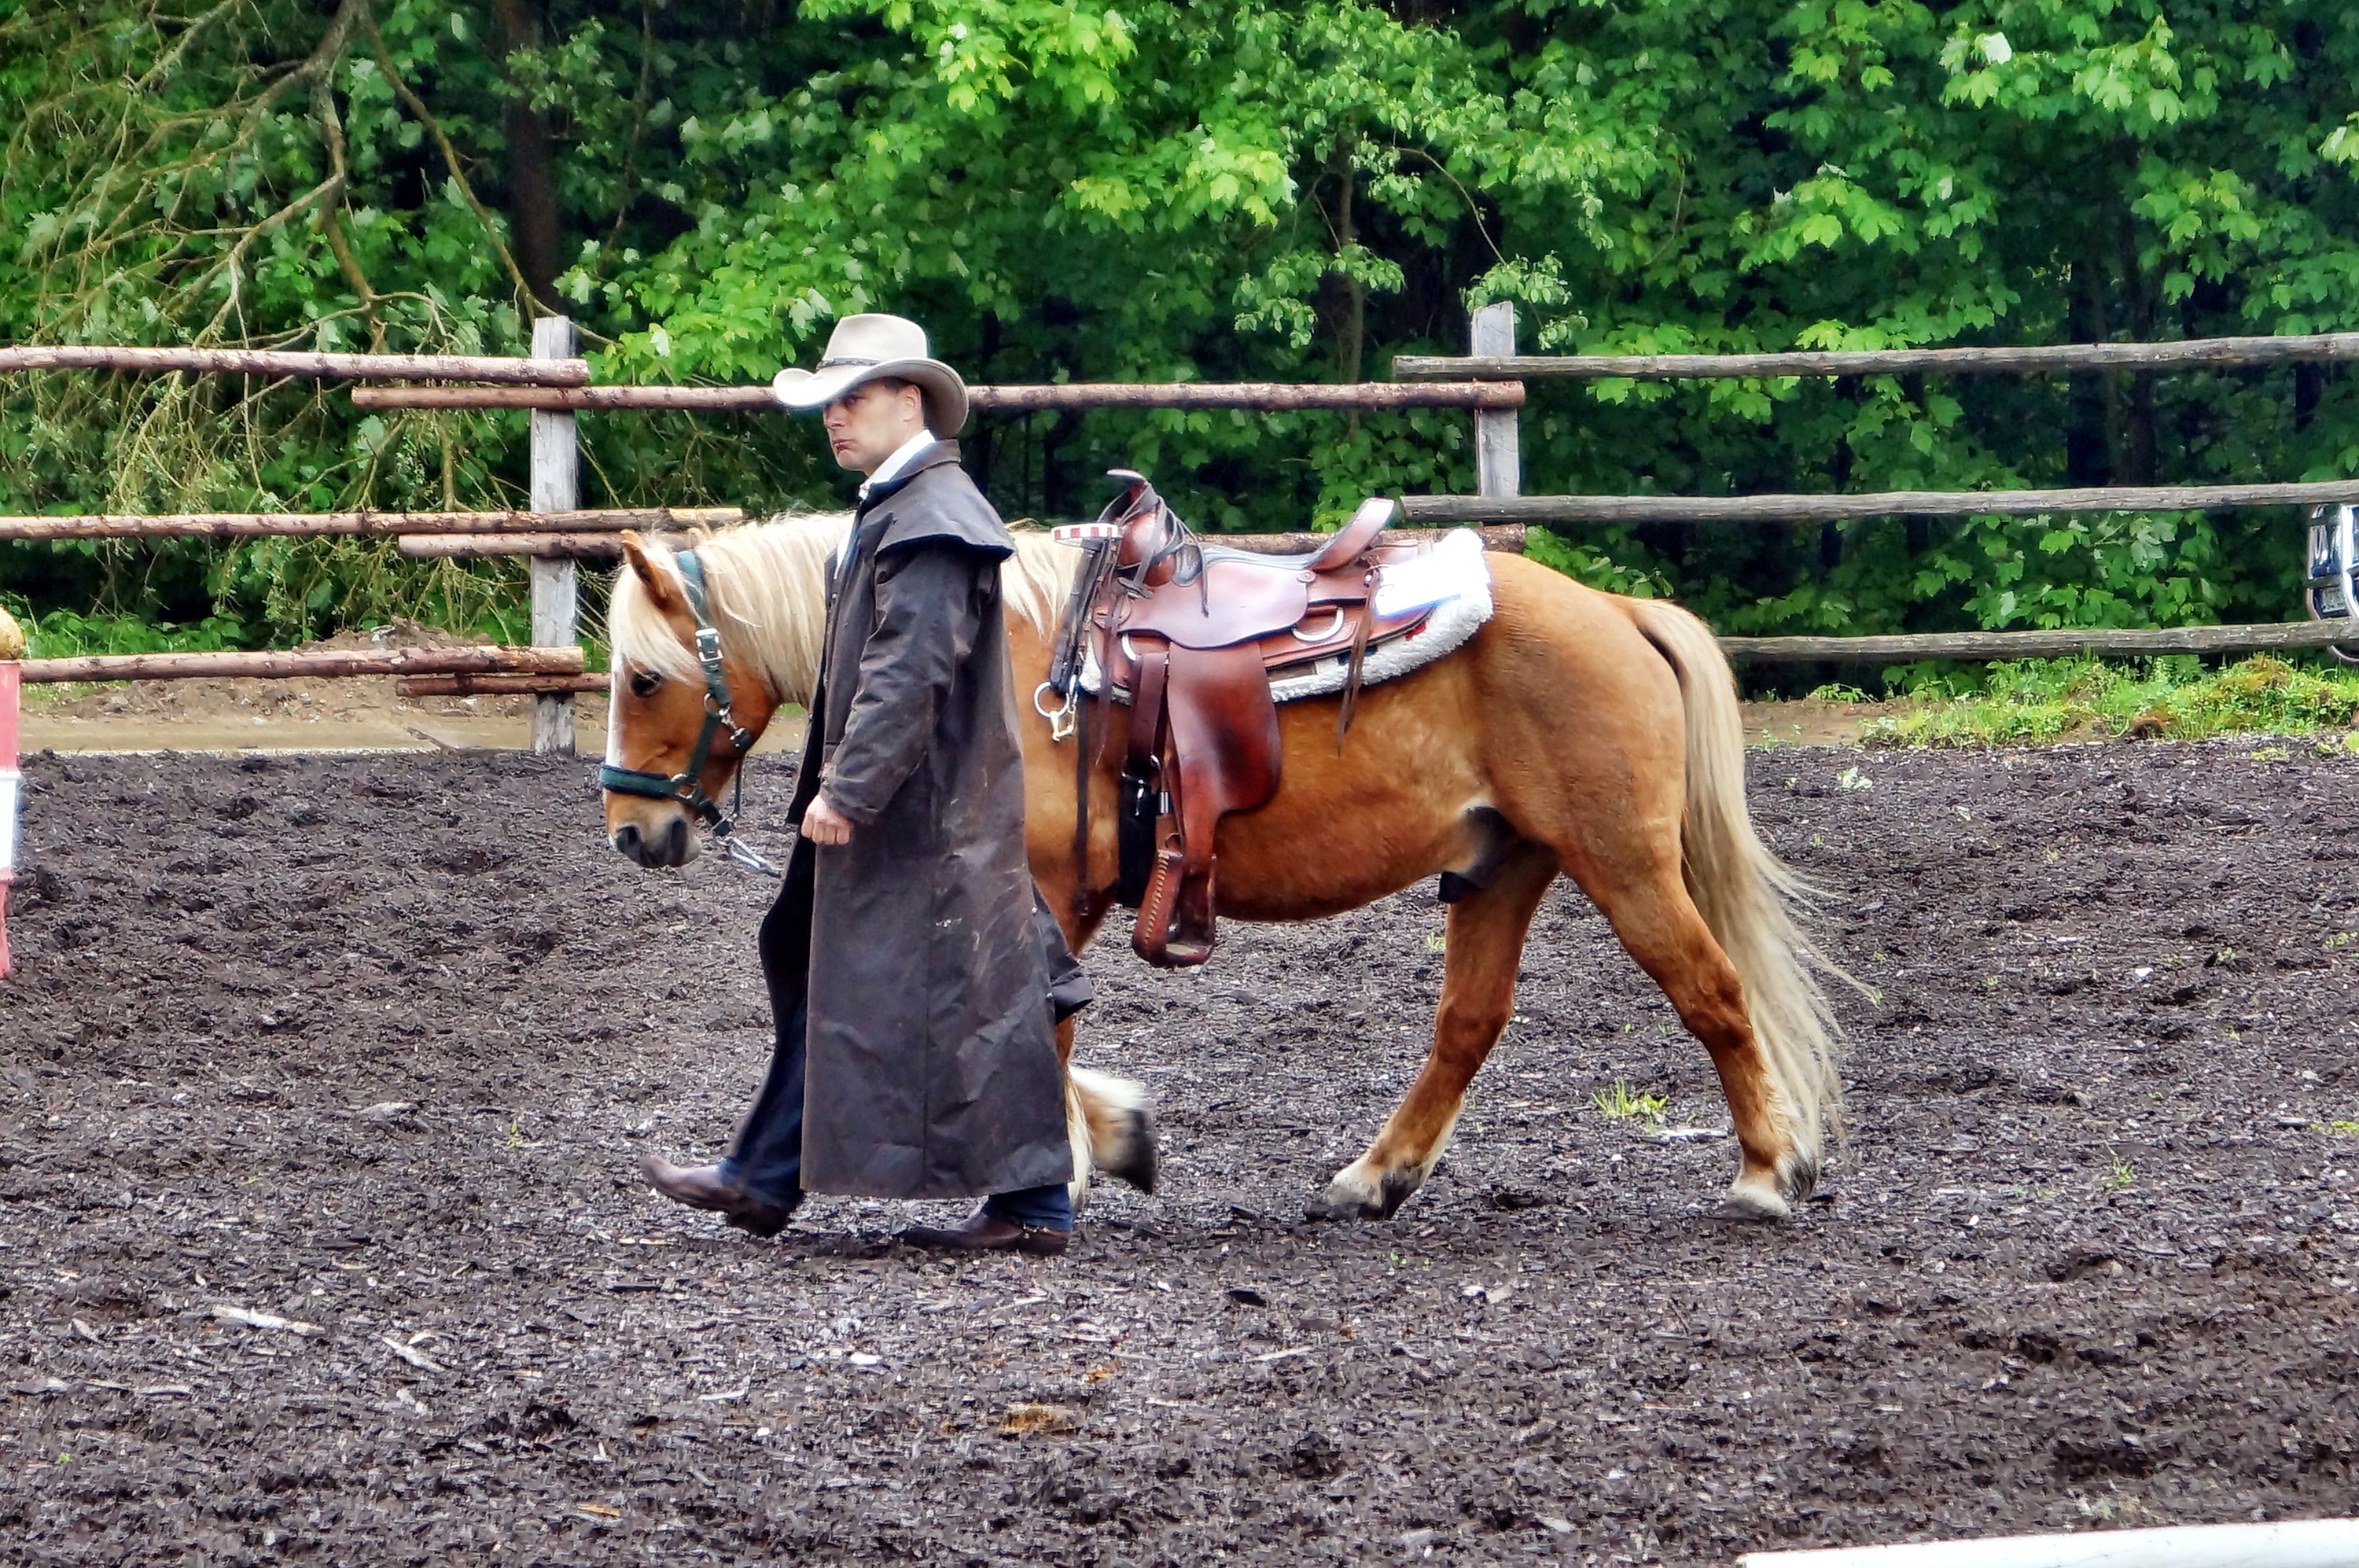
farm, ranch, horse, mammal, stallion, ride, mare, jockey, rodeo, reiter, western riding, equestrianism, pack animal, eventing, barrel racing, trail riding, cattle like mammal, horse like mammal, animal sports, english riding, equestrian sport, reining